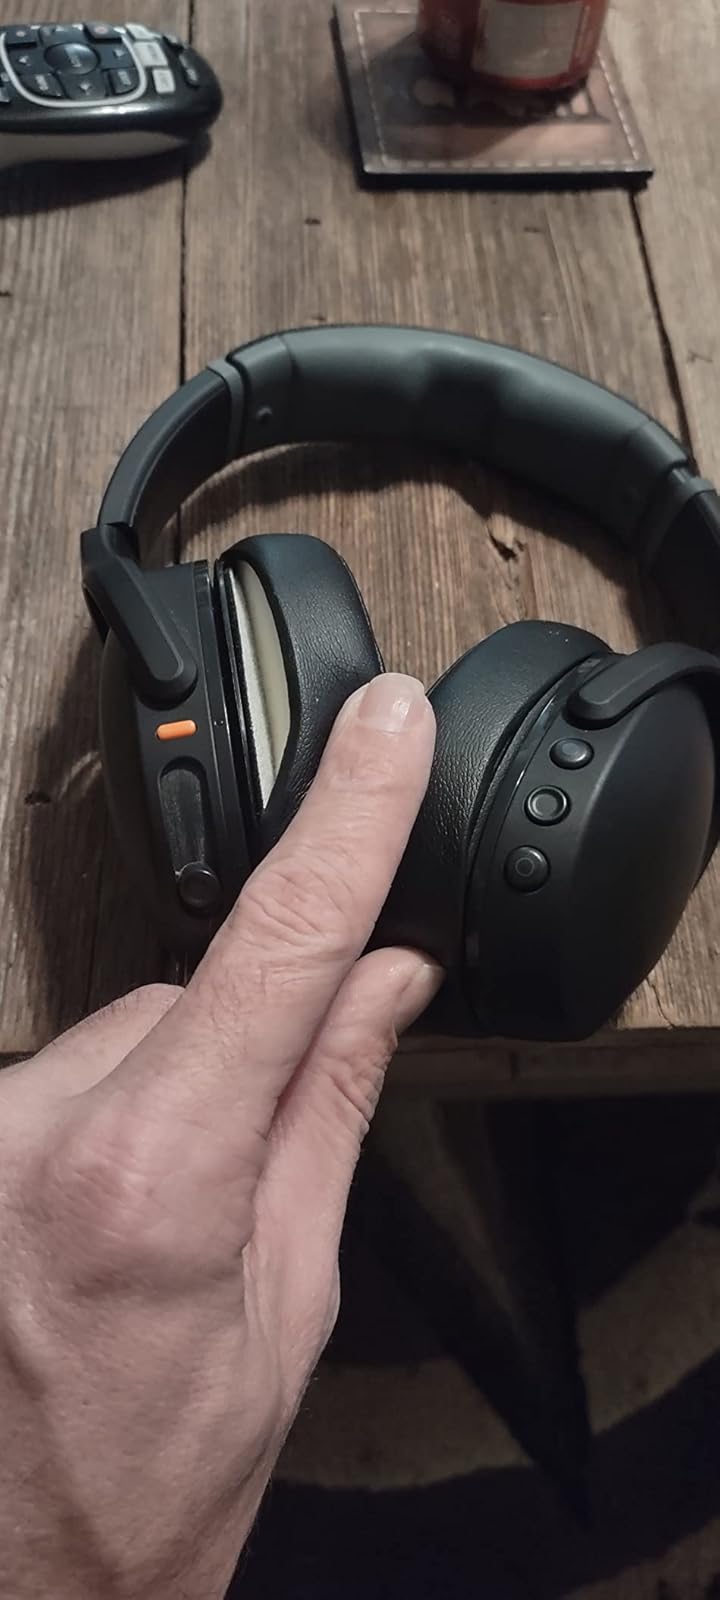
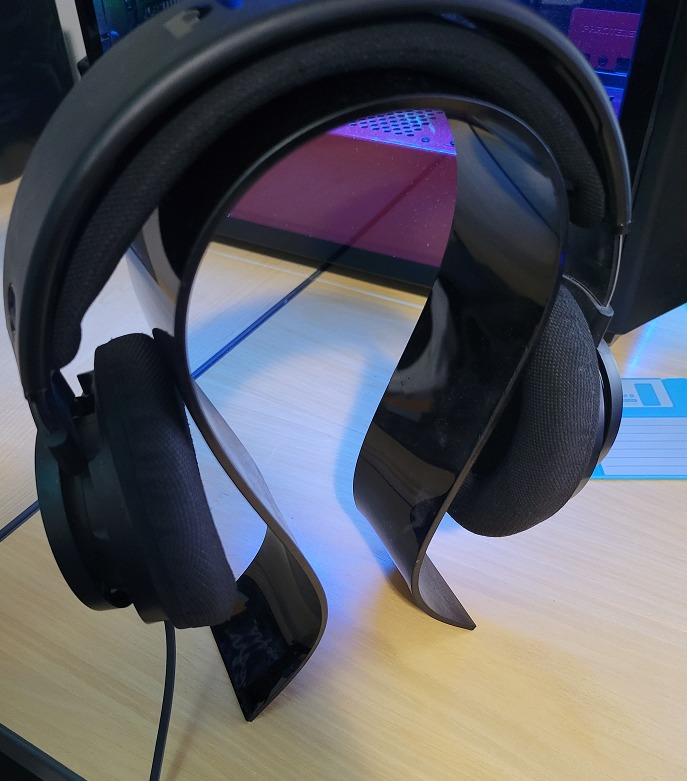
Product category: headphones
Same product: no